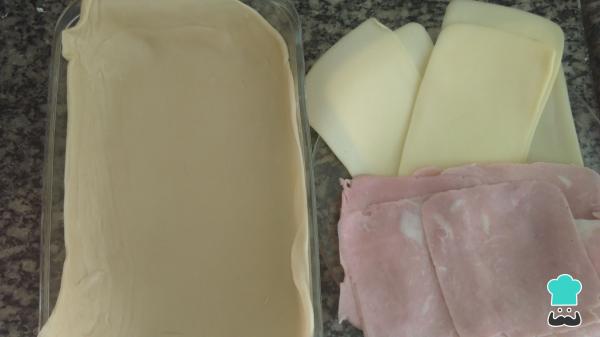
4Extiende la más grande hasta darle un grosor de 3 o 4 milímetros y colócala en el molde. Recuerda que debes cubrir el fondo y los lados del envase.